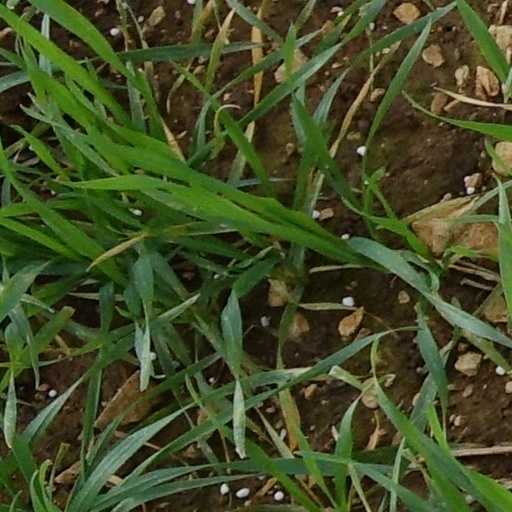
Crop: wheat